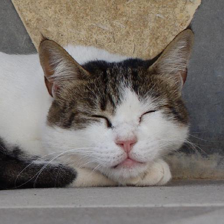
Label: animals